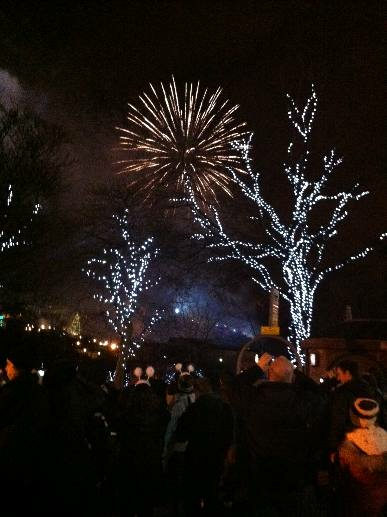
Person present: Yes